Suai Church massacre

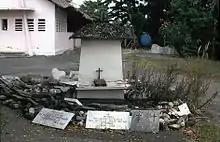
Memorial in Suai dedicated to the victims of the massacre.

The Suai Church massacre occurred on 6 September 1999, in Suai, Cova Lima District in southwestern East Timor, two days after the results of the independence referendum were announced.